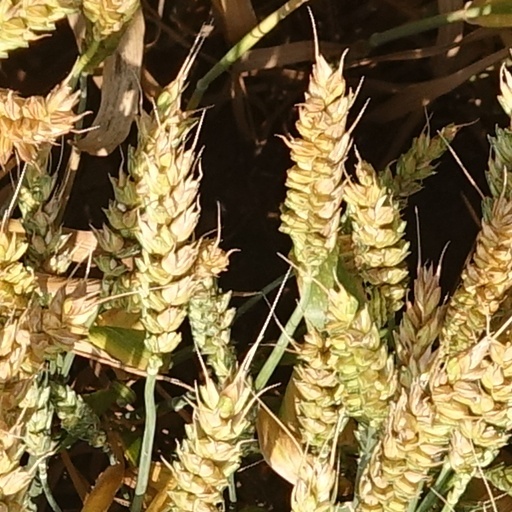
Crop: wheat